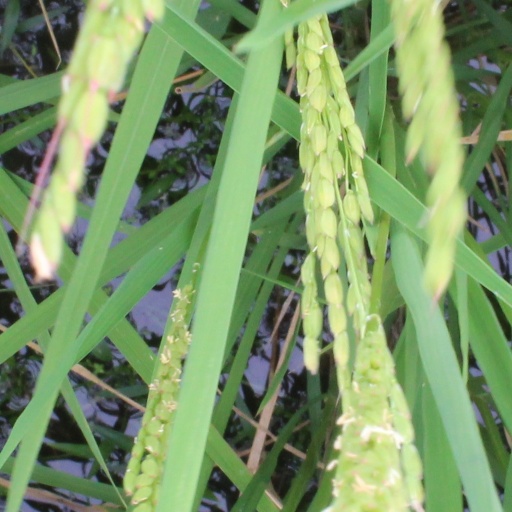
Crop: rice